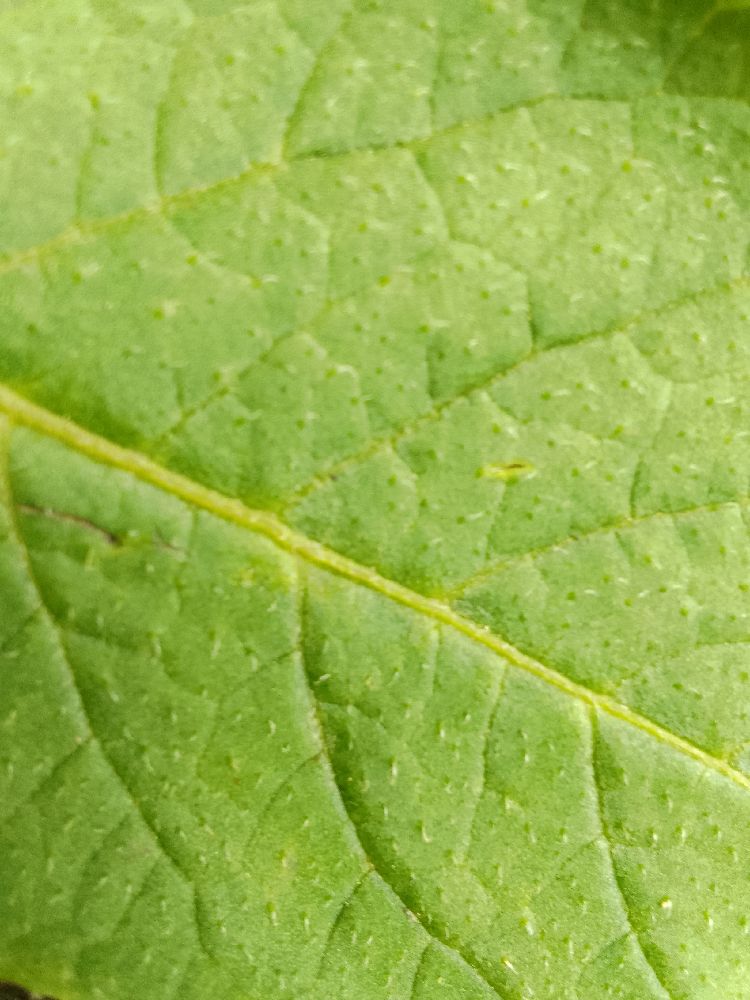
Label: Healthy